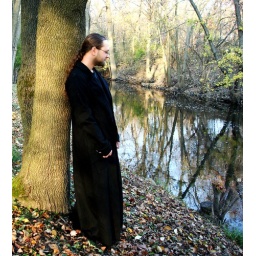
my boyfriend in his black trench coat looking at the river behind the duck park.